Psorospermum febrifugum

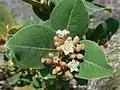
Inflorescence of "Psorospermum febrifugum"

"Psorospermum febrifugum" grows as a tree or shrub up to 2 meters tall. The leaves are directly attached to the stems or have a very short leaf stalk, and are opposite one another. The flowers are covered in fine hairs, with many flowers clustered together on the ends of branches. When the fruit matures, many bunches of dark red berries can be seen.